Ford works team (Australia)

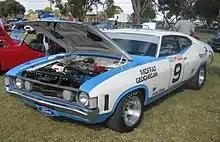
Replica of the factory entered Ford XA Falcon GT Hardtop which won the 1973 Hardie-Ferodo 1000

By 1971 Howard Marsden was the new team manager at Ford. Moffat drove his Ford XY Falcon GTHO Phase III to an 'all the-way' win at the 1971 Hardie Ferodo 500 at Bathurst. 1972 saw the "Supercar scare" which killed off the Phase 4 Falcon project. Ford was forced to use the Phase 3 GTHO again for its Bathurst campaign and in a race that started on a wet track the light-footed Holden LJ Torana GTR XU-1 driven by a young Peter Brock won the day. But Ford did add a major trophy to their cabinet by winning the 1972 Australian Manufacturers' Championship.